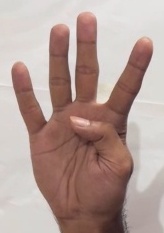
ASL sign: 4